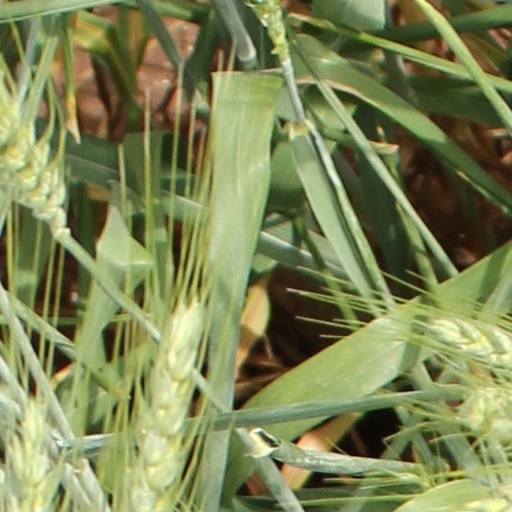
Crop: wheat